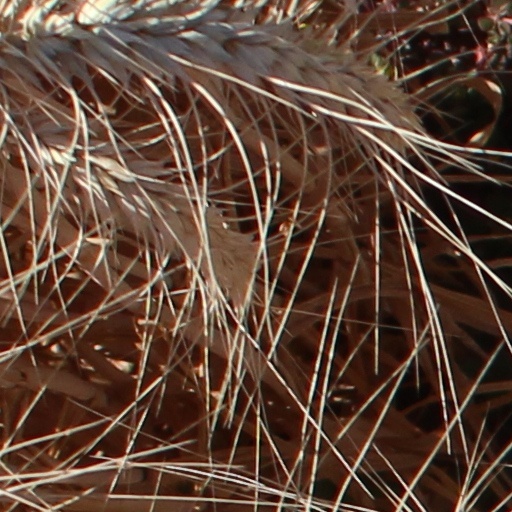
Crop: wheat